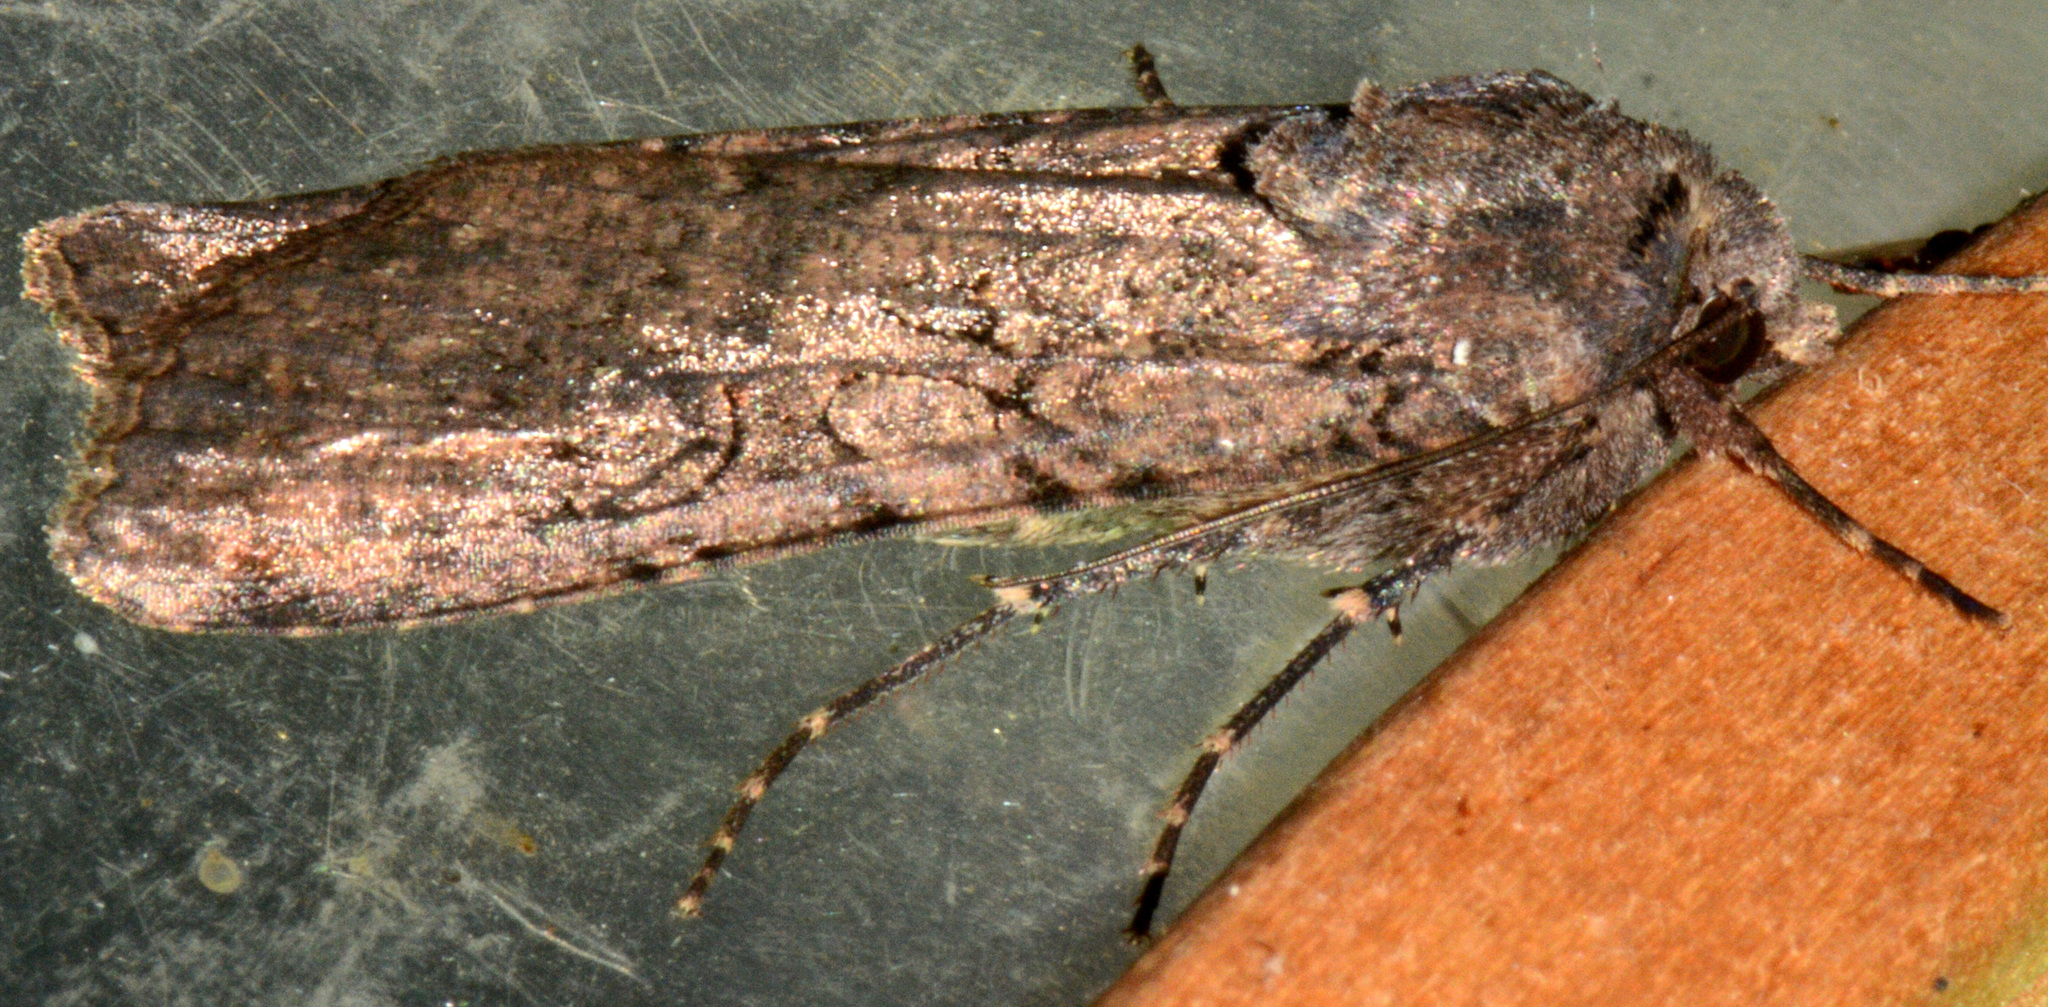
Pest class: cutworms